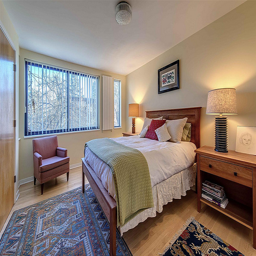
An empty hotel room with a large bed, a chair, and a window.
A bed sitting in a bedroom next to two lamps.
A bedroom with wood floors and wood furniture.
A room with a bed, chair, lamp, night stand and picture.
A clean, tastefully decorated bedroom has a great view from a large picture window.